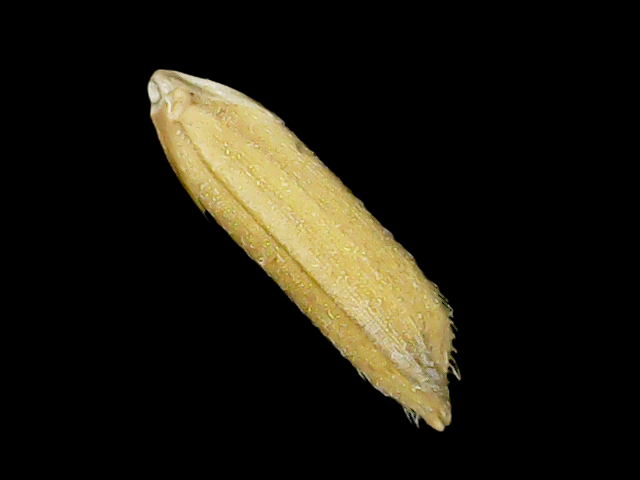
Rice variety: Binadhan21